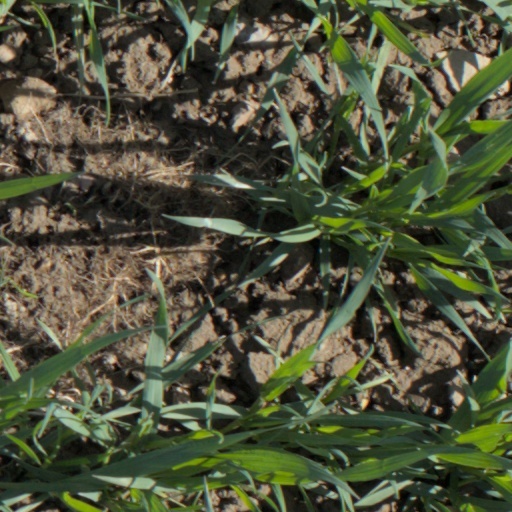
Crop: wheat